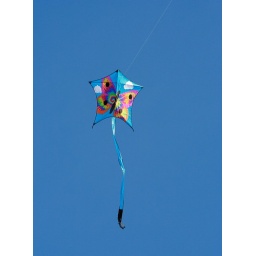
A boy and his mom were flying this kite at Marina Park in San Diego.